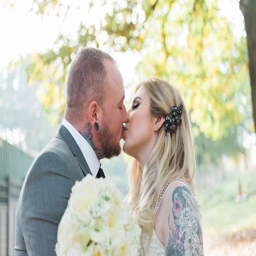
glamorous autumn wedding with person